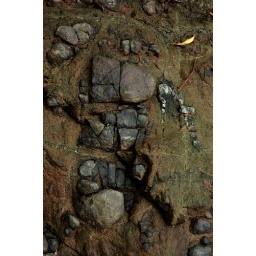
stones are appearing in a soft rock wall on a beach in the northern Golfo Dulce, creating a kind of Maya Glipth.